Shibui

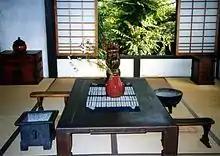
Shibui interior of Kawai Kanjirō's Kyoto house

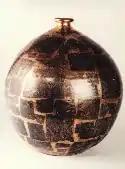
"Shibusa Implicity" iron glaze and gold leaf vase, Dorothy Bearnson, 1983

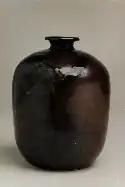
"Shibusa Modesty" iron glaze vase, Dorothy Bearnson, 1988

"Shibusa" is not to be confused with "wabi" or "sabi". Although many "wabi" or "sabi" objects are "shibui", not all "shibui" objects are "wabi" or "sabi". "Wabi" or "sabi" objects can be more severe and sometimes exaggerate intentional imperfections to such an extent that they may appear to be artificial. "Shibui" objects are not necessarily imperfect or asymmetrical, although they can include these qualities.